Vietnamese Civil War of 1789–1802

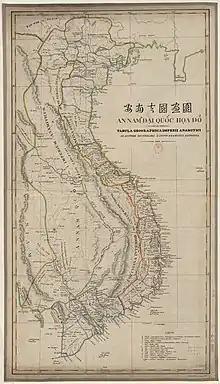
The unified Vietnamese empire by 1838

Although having superior in number, the Tayson were unable to retake Qui Nhơn from the Nguyen loyalists for the whole year 1800. The two Tayson generals, Vũ Văn Dũng and Trần Quang Diệu, both commanded the siege were feuding on each other because of their power struggle, were uncooperative while troops from both sides suffered losses from combating, sickness and desert.